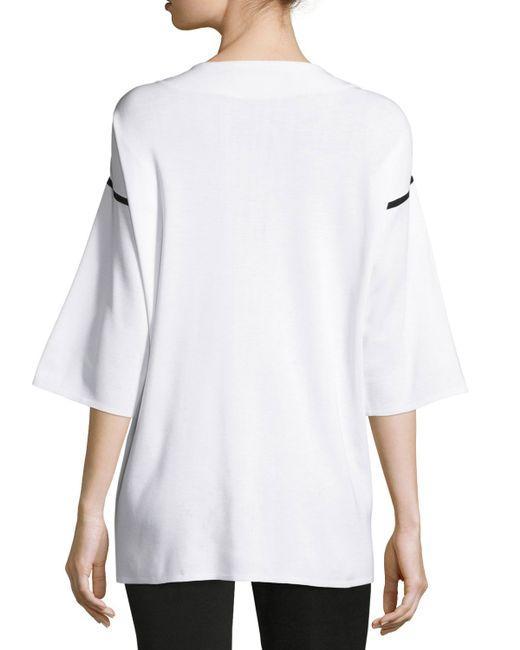
Übergroßes Halbarm-Tropfen sollte Frauen-T-Shirt